2013 Israeli legislative election

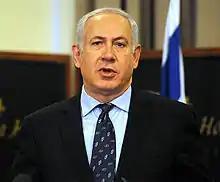
The winner of the Likud leadership election and number one of the Likud Beiteinu list - Benjamin Netanyahu.

In the General Assembly of the United Nations held on 29 November 2012, the 67th session adopted a resolution that upgraded Palestine to non-member observer state status at the United Nations. The new status equates Palestine's with that of the Holy See. In response, the inner cabinet approved the building of housing units in area E1, connecting Jerusalem and Ma'aleh Adumim.